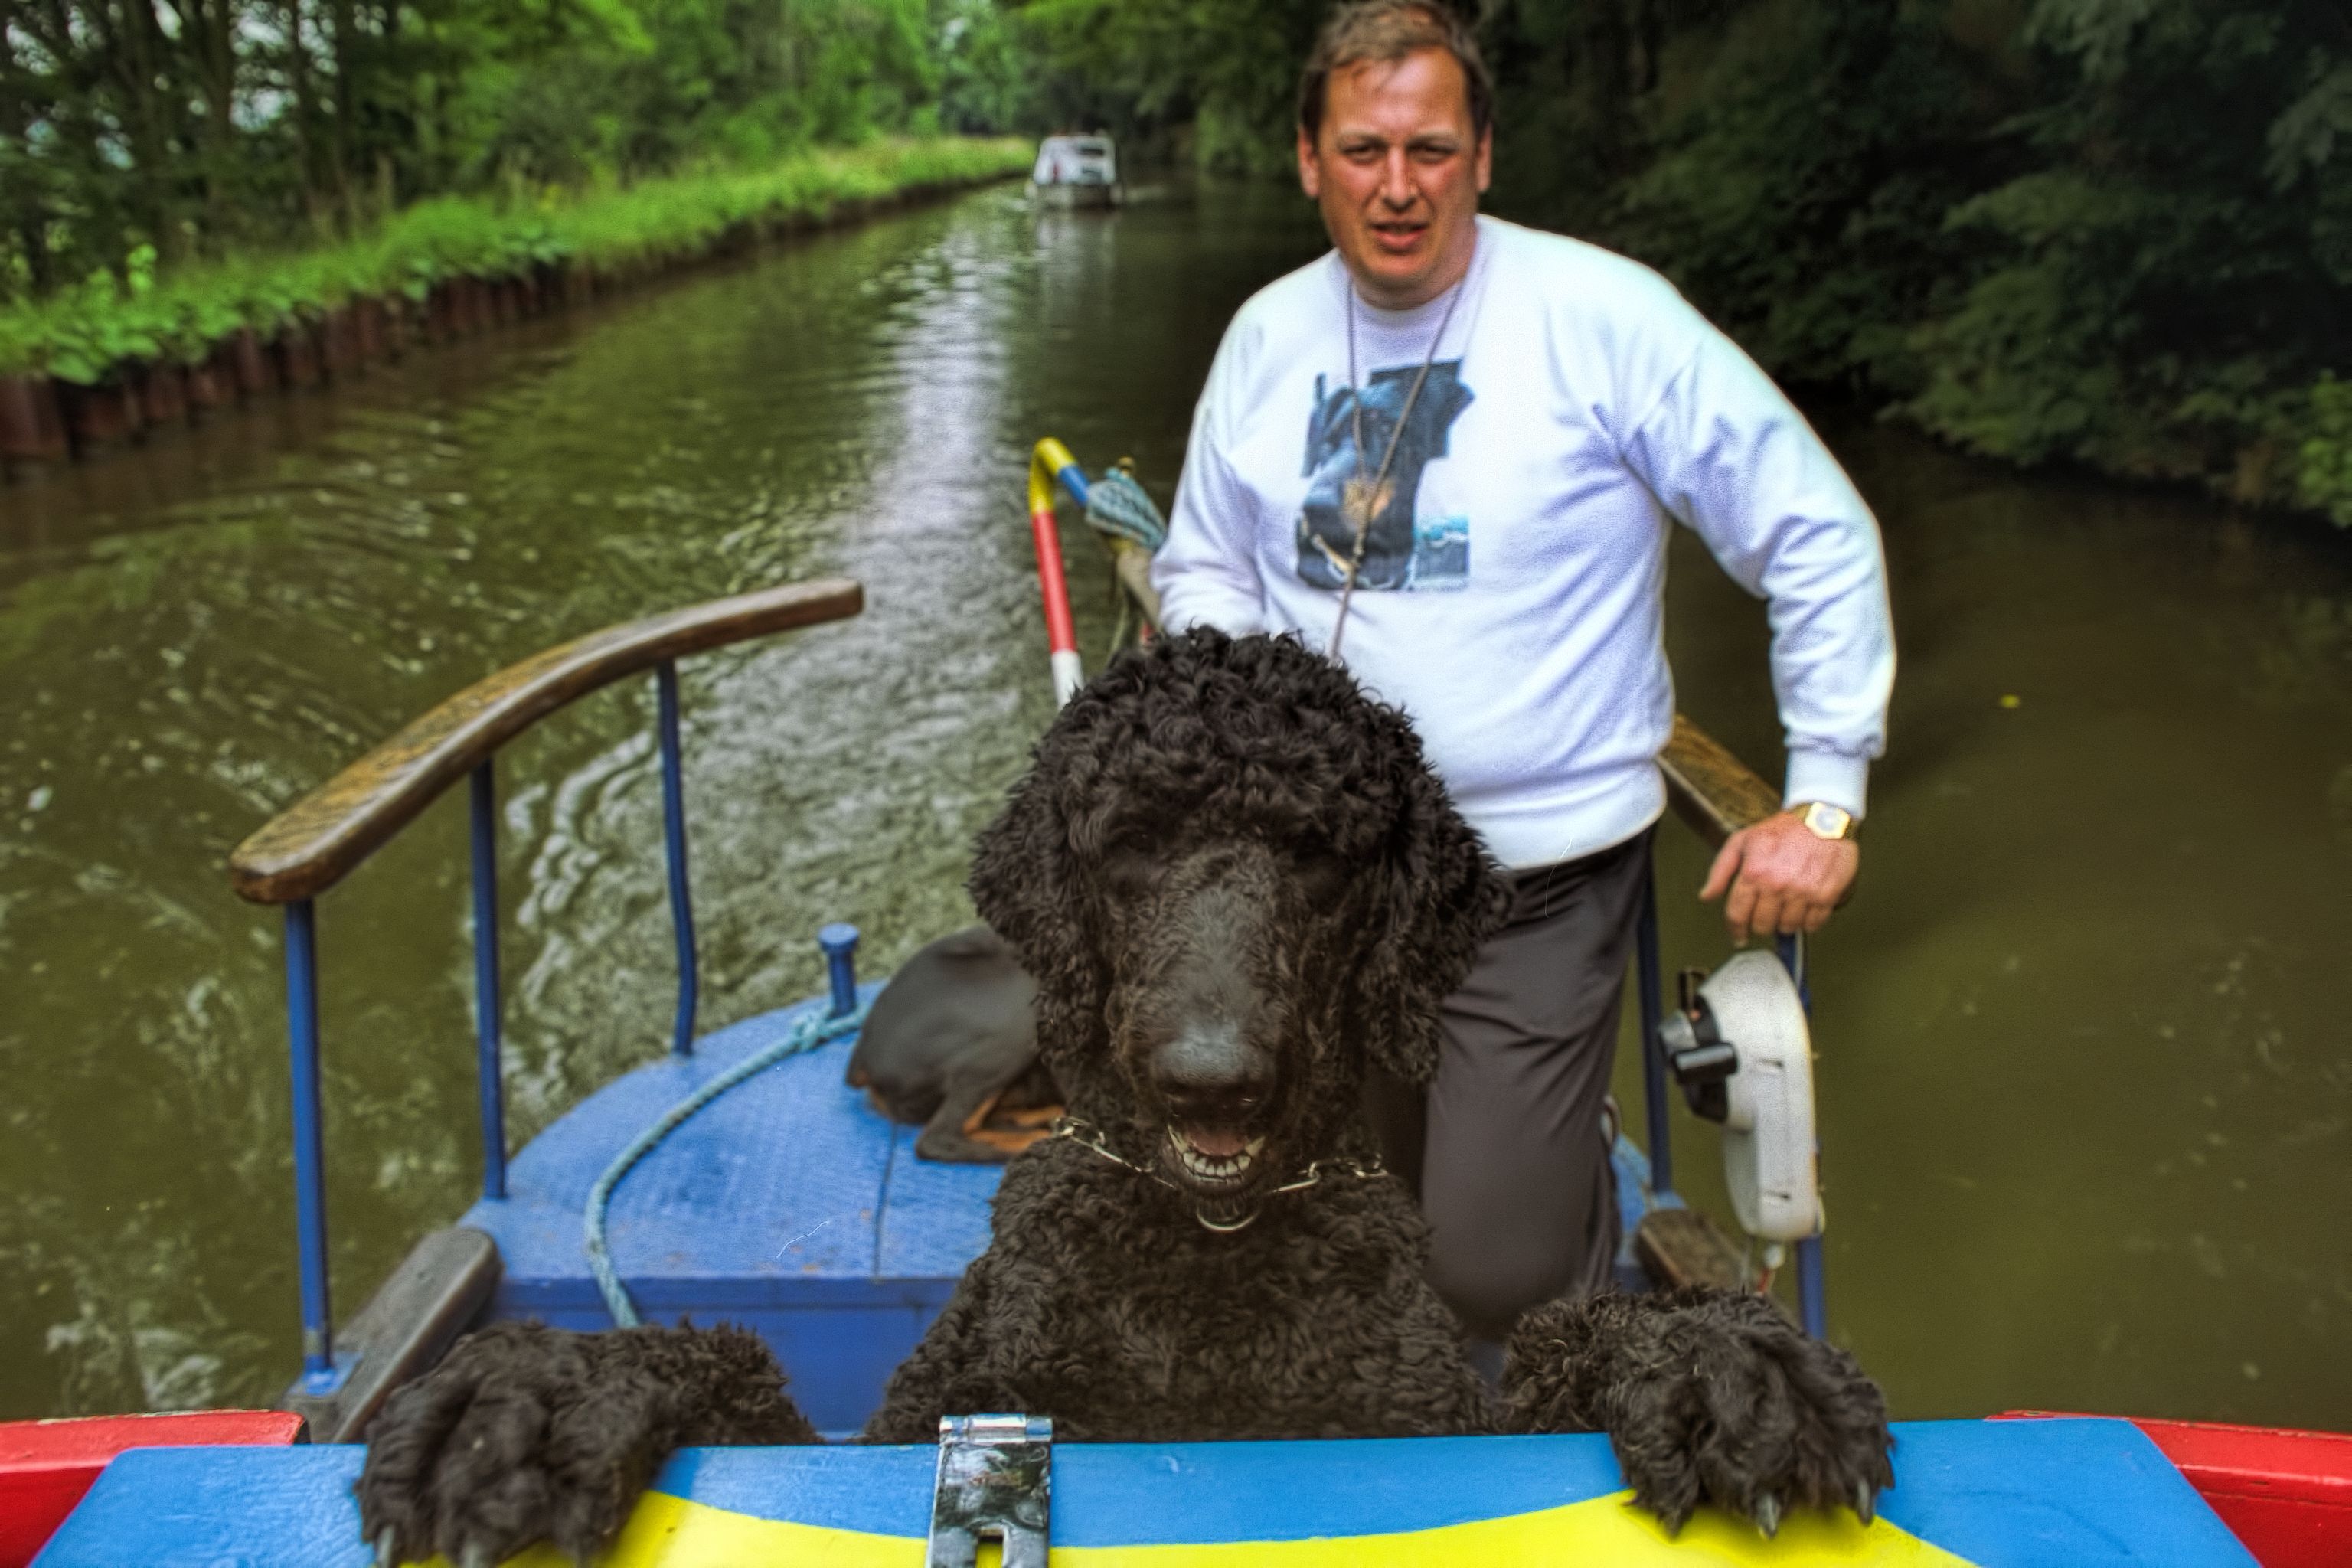
tree, water, plant, boat, canal, recreation, vehicle, leisure, poodle, fun, boating, vertebrate, narrowboat, photobomb